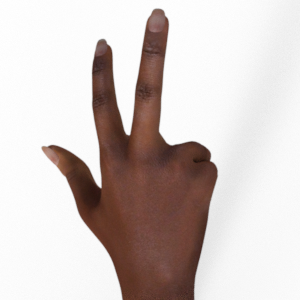
Label: scissors